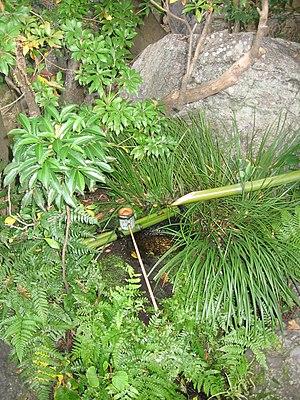
Photo de tsukubai prise dans le jardin du temple de taizo-in le 05/11/2005 par Peter 111
Le tsukubai, est un petit bassin d’ablution que l’on trouve souvent dans les chaniwa, les jardins entourant les pavillons de cérémonie de thé. Le bassin sert à se purifier les mains et la bouche avant la cérémonie, conformément à la tradition héritée du shintoïsme. La position basse du bassin oblige les personnes à se baisser en signe d’humilité d’où le nom de « bassin où l’on se penche ».